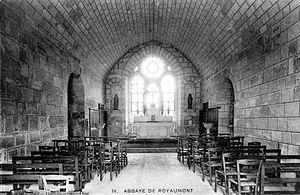
La chapelle du Sacré-Cœeur aménagé provisoirement dans l'ancienne sacristie en 1865, par les Oblats.
L'abbaye de Royaumont est un ancien monastère cistercien situé dans le hameau de Baillon à Asnières-sur-Oise dans le Val-d'Oise, à environ trente kilomètres au nord de Paris.